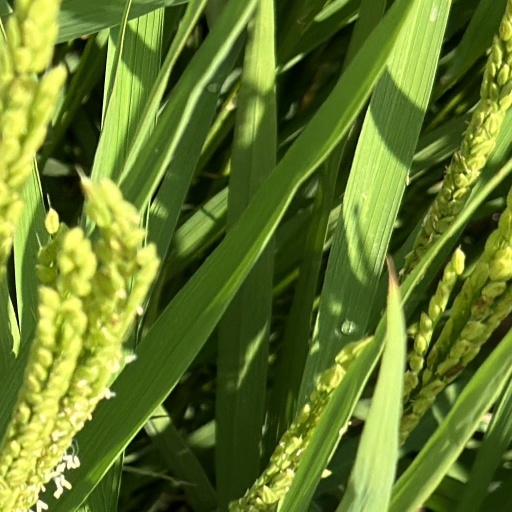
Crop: rice